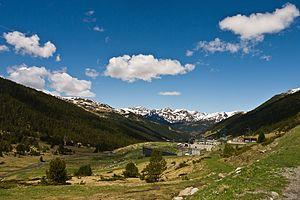
Riu Valira d'Orient. Entrée du tunnel d'Envalira.
Le tunnel d'Envalira, est un tunnel routier situé en Andorre, reliant le Pas de la Case au lieu-dit Grau Roig à la vallée du Valira, Il est parcouru par la CG-2 reliant la capitale Andorre-la-Vieille à la France. Il est ouvert à la circulation depuis 2002.
Le Llac del Cubil est un lac d'Andorre situé dans la paroisse d'Encamp à une altitude de 2 295 m.
L'Estany del Meligar est un lac d'Andorre situé dans la paroisse d'Encamp à une altitude de 2 438 m.